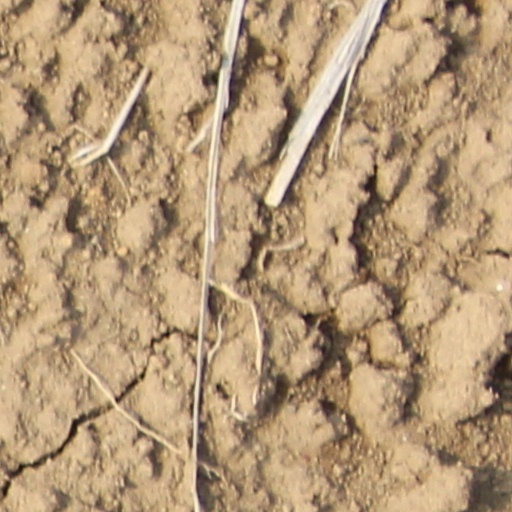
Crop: wheat